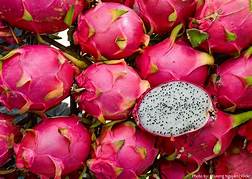
Label: Dragonfruit